Marián Hossa

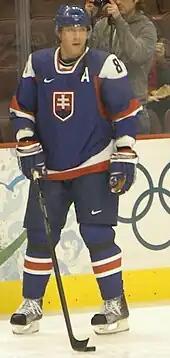
Marián Hossa at the 2010 Winter Olympics, where Slovakia finished fourth

Early in his career, Hossa represented Slovakia in two World Junior Championships, in 1997 and 1998. Also appearing in his first World Championships in 1997, tallying two points as an 18-year-old, Hossa has made seven appearances in the tournament throughout his career. Despite personal World Championship best seven-point performances in 1999, 2004, 2005 and 2006, Hossa has remained medal-less with the Slovak men's team.